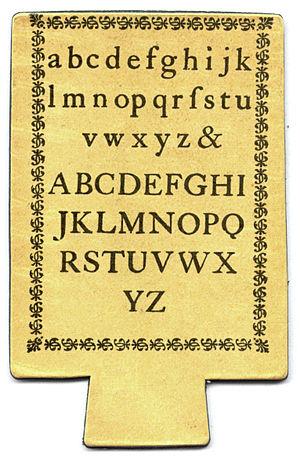
Un abécédaire est un support visuel présentant l'ensemble des symboles d'un alphabet, presque toujours listés dans l'ordre alphabétique, puis suivie d'un ou de plusieurs mots dont la première lettre commence par l'initial désignée.